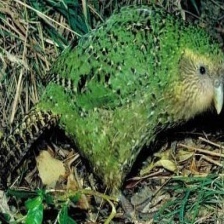
Species: KAKAPO
Scientific name: STRIGOPS HABROPTILUS